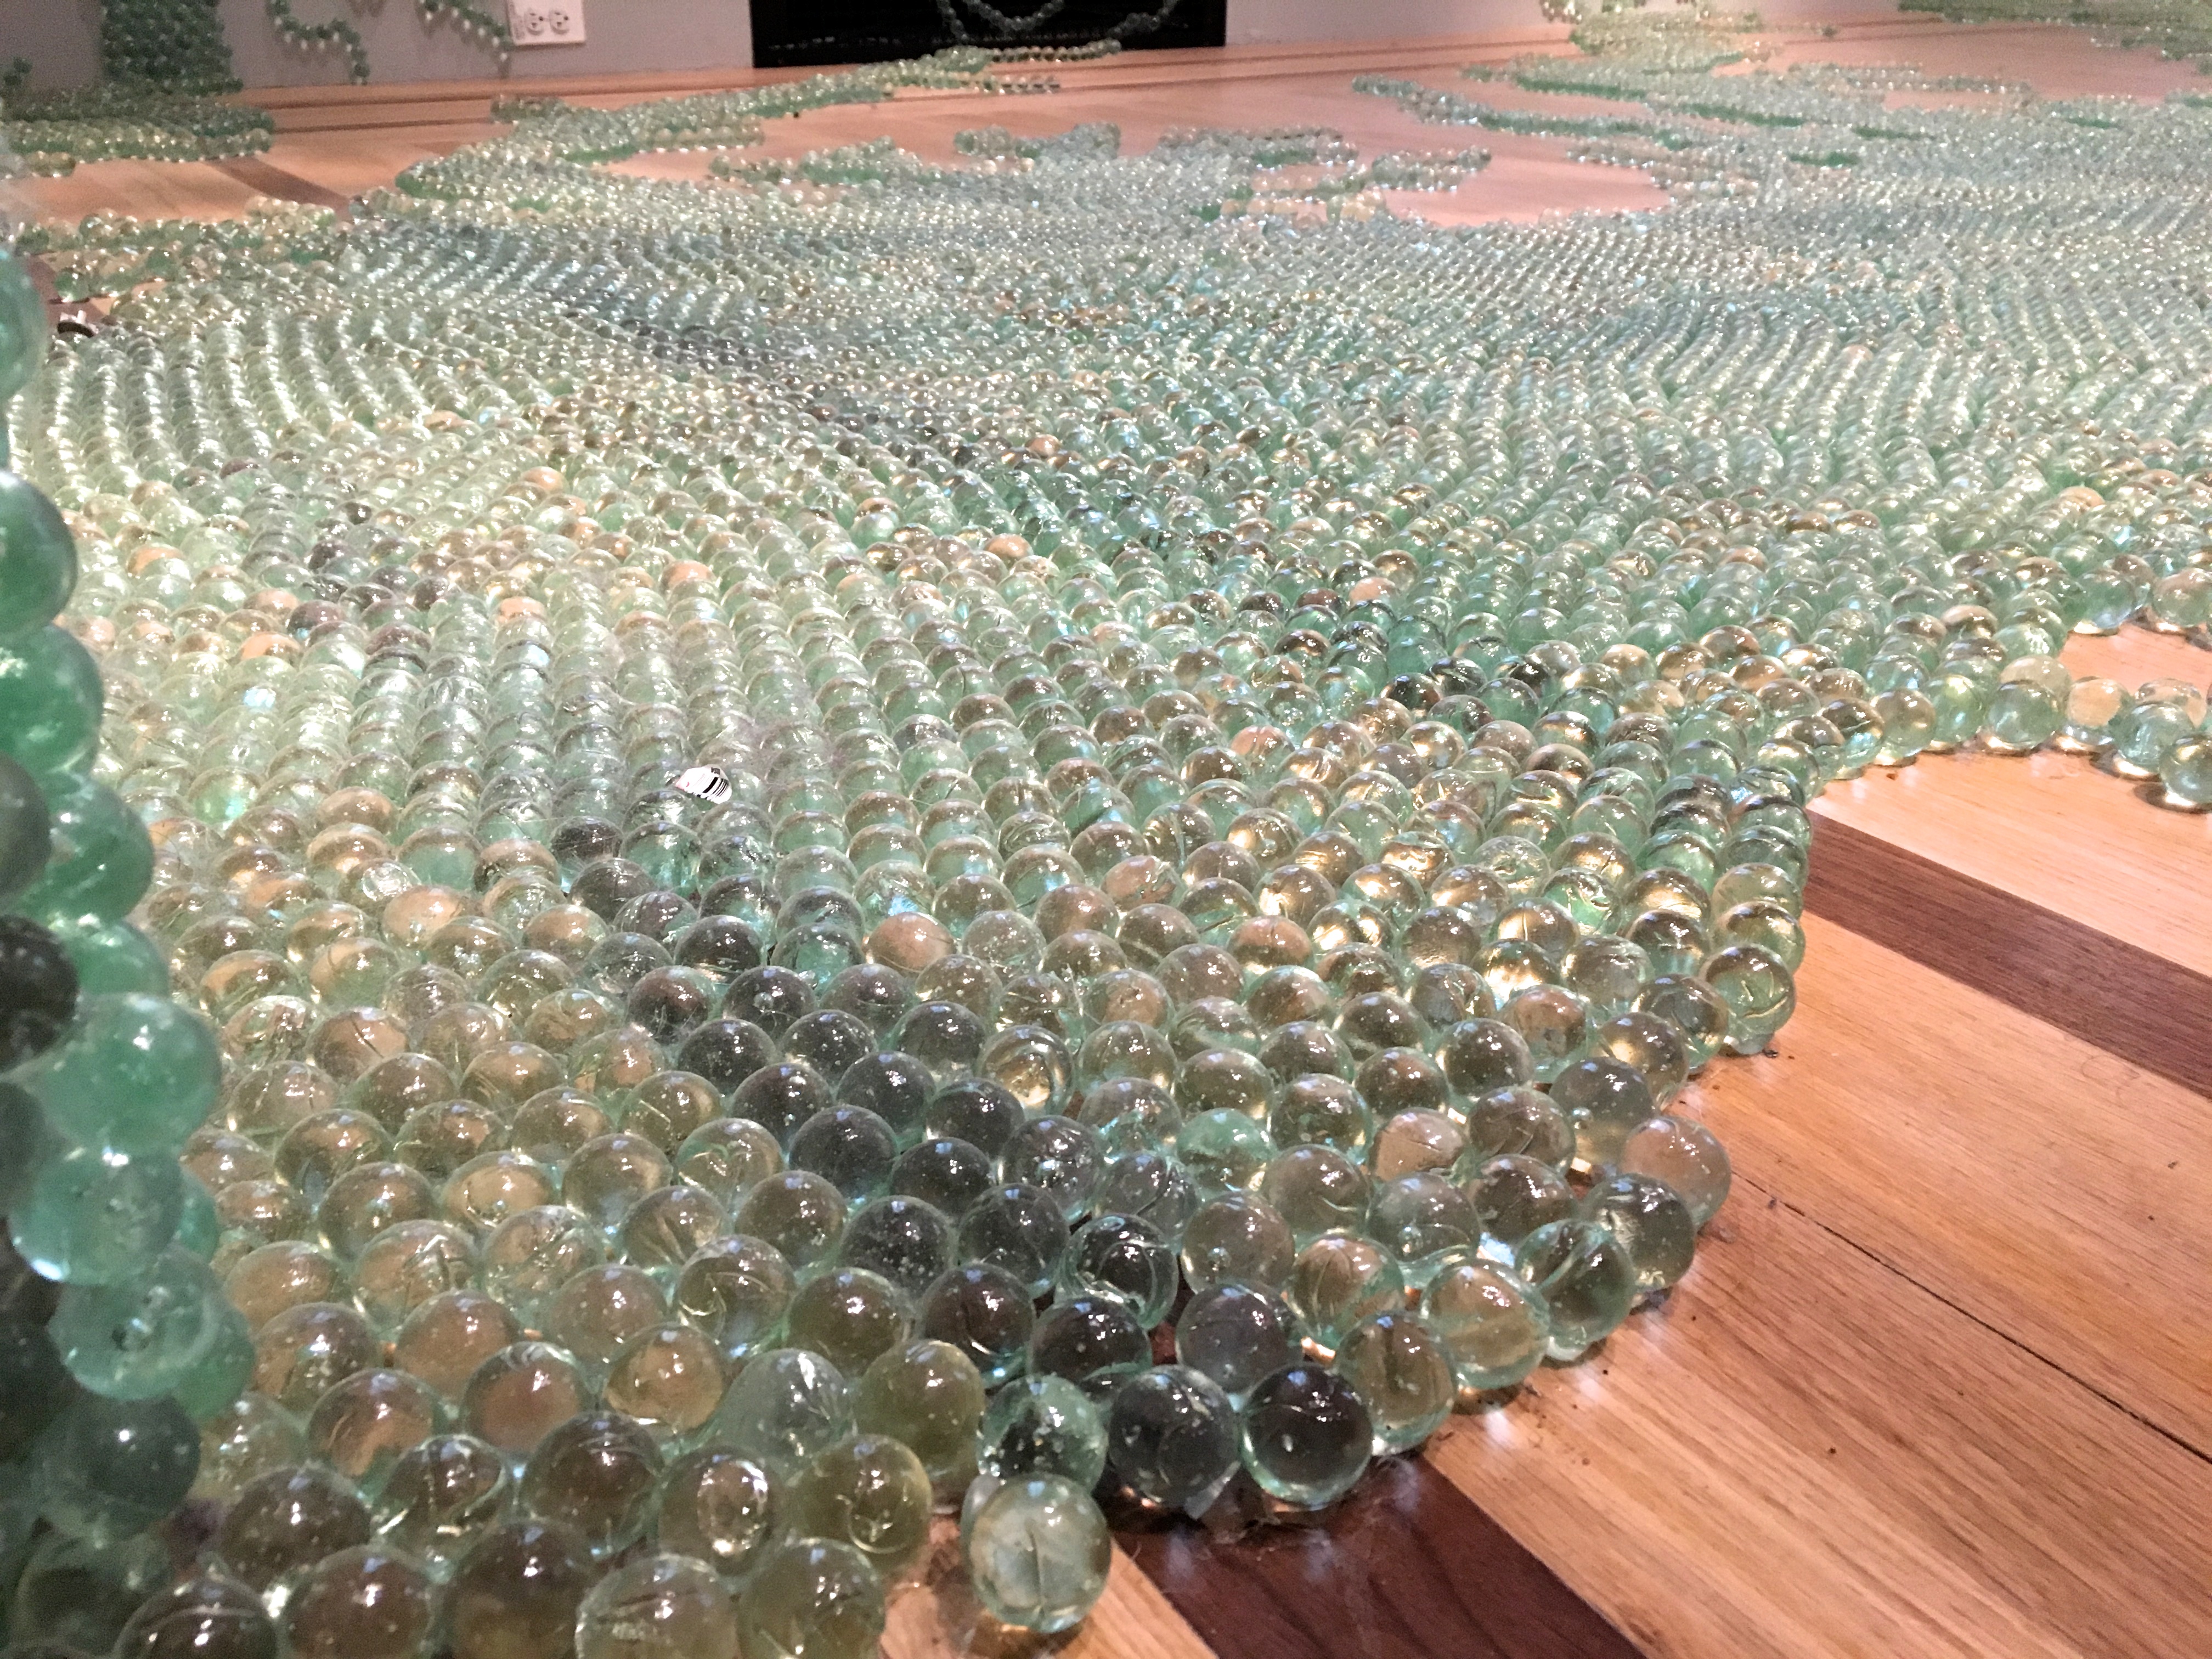
material, textile, art, flooring